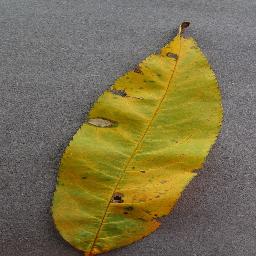
Label: Peach___Bacterial_spot